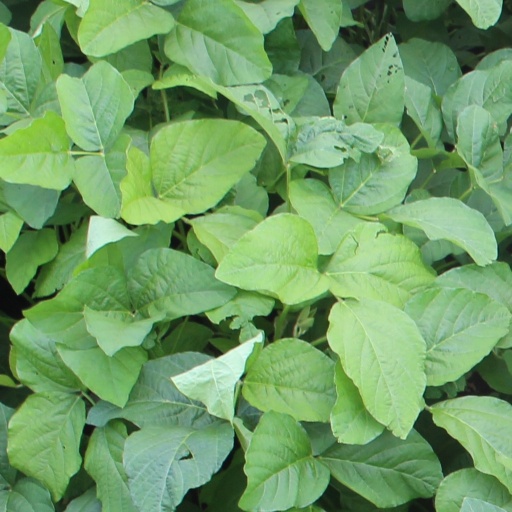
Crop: soybean